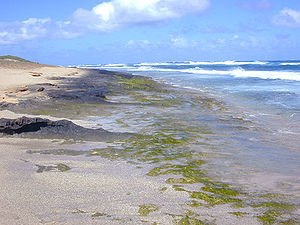
Grønalger
Rørhinde Enteromorpha voksende i havstokken.
Rørhinde Enteromorpha voksende i havstokken.
Grønalger er en gruppe af alger, som de højere planter nedstammer fra. Der findes mindst ca. 7.000 forskelligearter af grønalger. Grønalgerne omfatter encellede og kolonidannende flagellater, ofte med to flageller pr. celle, men også flere andre kolonidannende, kugleformede og tråddannende former. Hos Charales, som er den gruppe, der er tættest beslægtede med de højere planter, forekommer der arter med klart adskilte vævstyper.